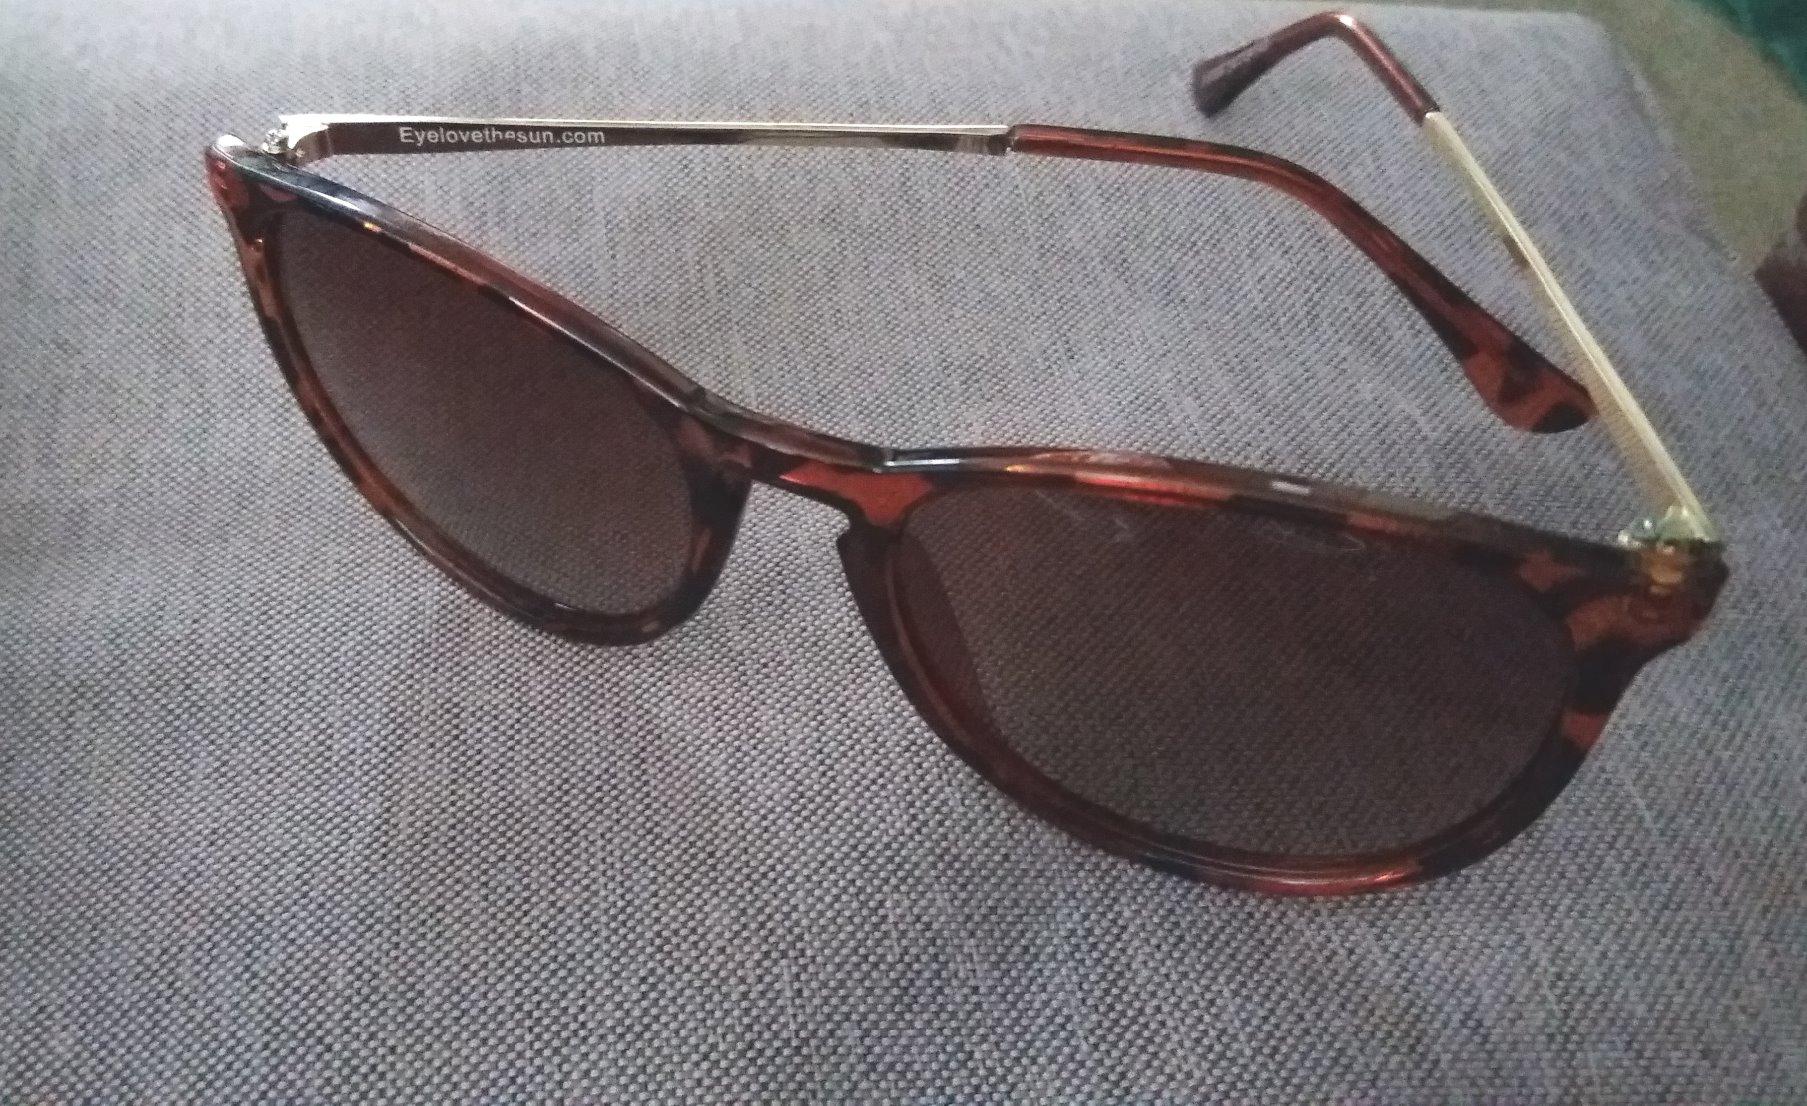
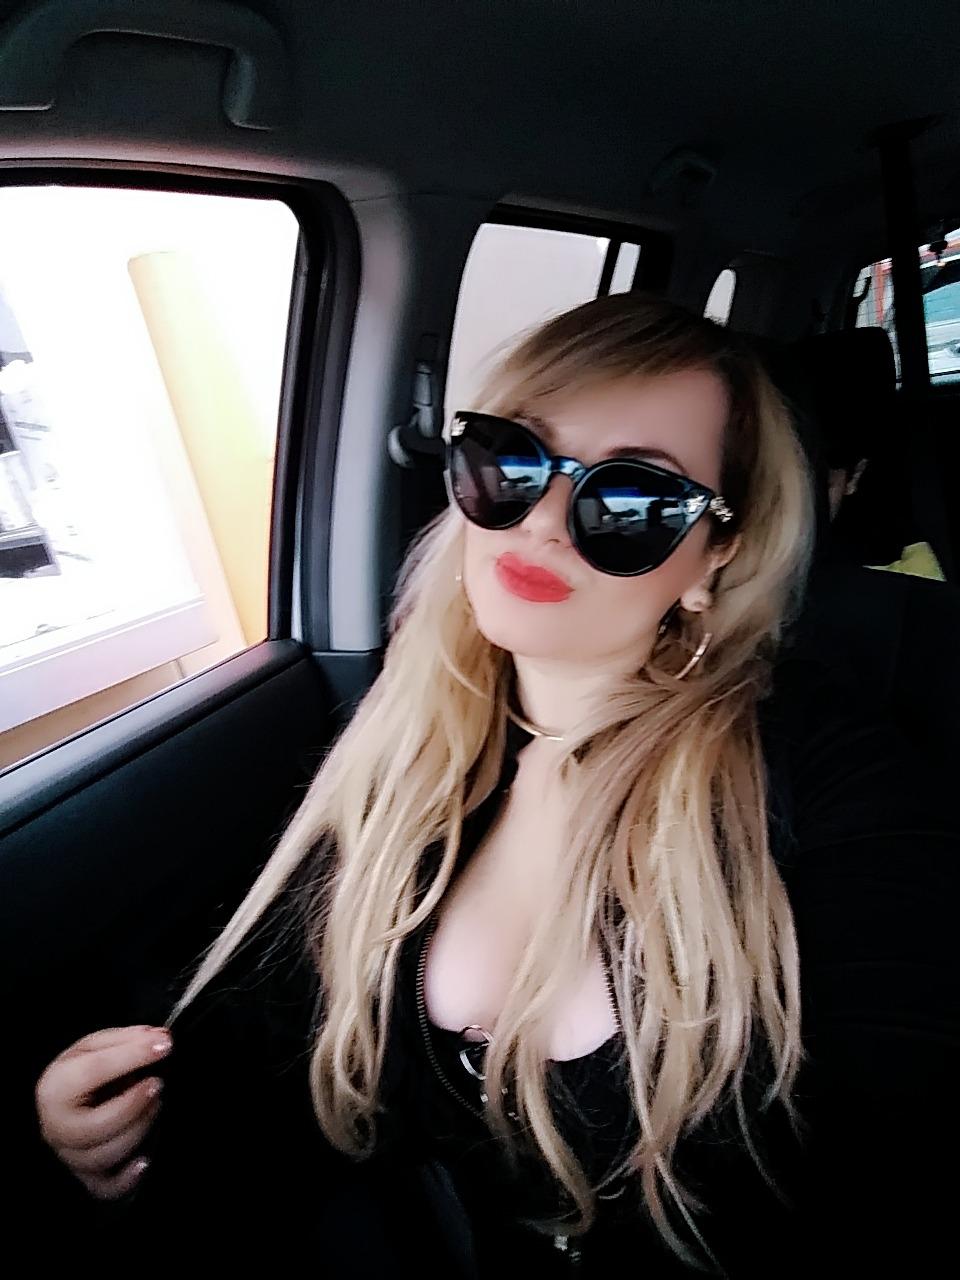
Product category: accessories_sunglasses
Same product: no